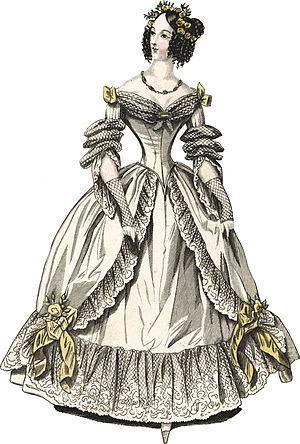
Le corset est un sous-vêtement, principalement féminin, porté du XVIᵉ siècle au XXIᵉ siècle comportant des renforts, comme des baleines, de la cordelette passepoilée ou encore un busc et destiné à modeler le buste suivant des critères esthétiques variables au fil des époques. C'est une pièce de vêtement rigidifiée qui a essentiellement deux buts : d'une part sculpter la taille pour l'adapter au vêtement porté, d'autre part maintenir la poitrine.
Cet article présente la mode au XIXᵉ siècle en Europe.
Le terme style victorien renvoie à des modes et des tendances qui ont été vécus à une époque de la culture britannique, celle de l'ère victorienne qui a duré de juin 1837 à janvier 1901. Ayant régné pendant environ 60 ans, l'influence de la reine se fera surtout sentir sur les vêtements, mais elle influencera l’architecture, la littérature, les arts décoratifs et les arts visuels.